Dehkhoda Dictionary

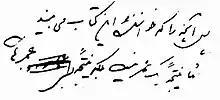
Dehkhoda's personal note: "What the reader of this dictionary sees is not the result of a lifetime, but rather the result of many lifetimes."

The preface of the digital version of the "Dehkhoda Dictionary", release 3.0. Tehran University Press. 2006.